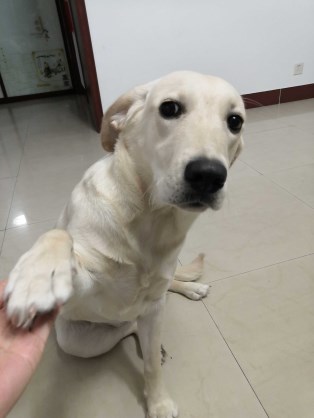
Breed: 3580-n000122-Labrador_retriever